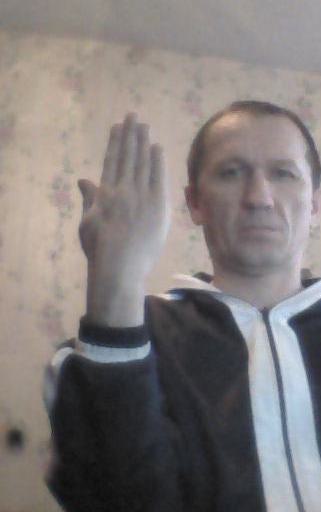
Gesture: stop_inverted